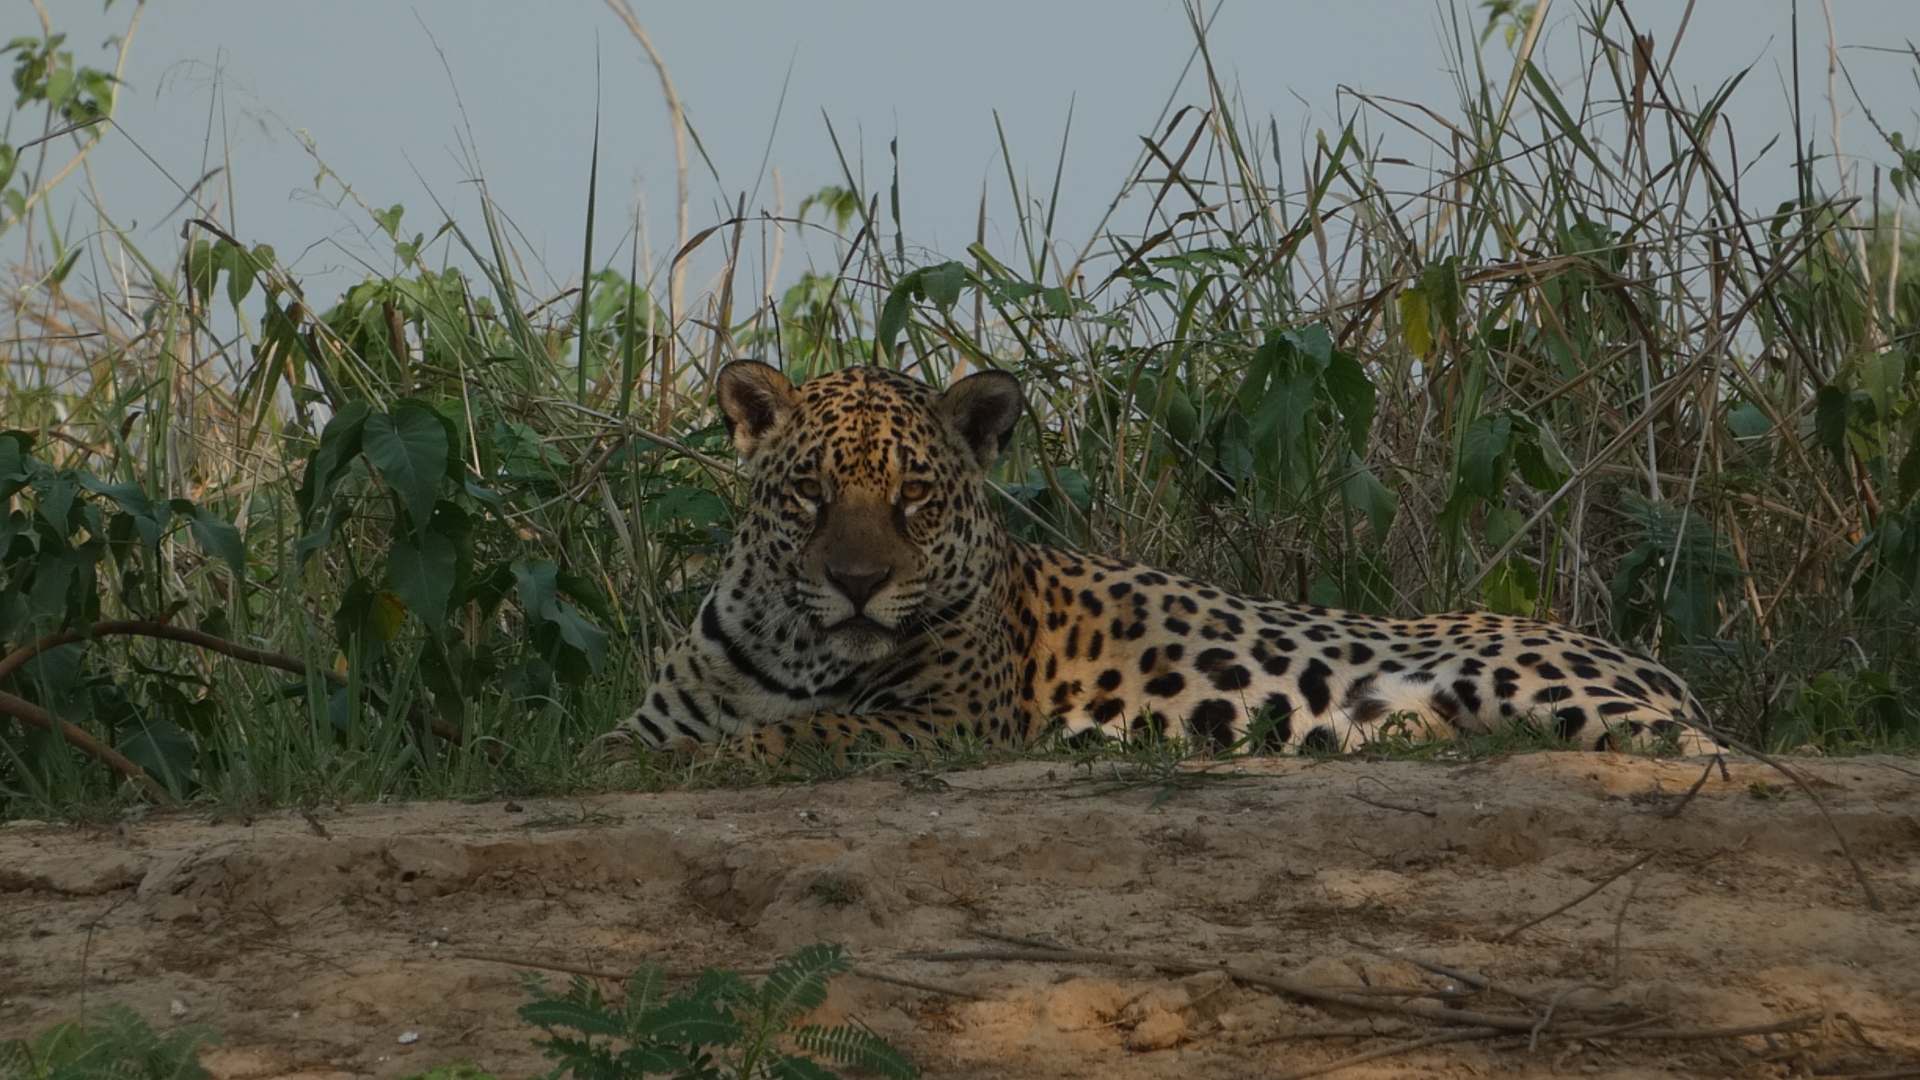
Jaguar: Jaju